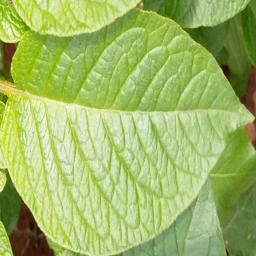
Etiqueta: Sana